Pentwater, Michigan

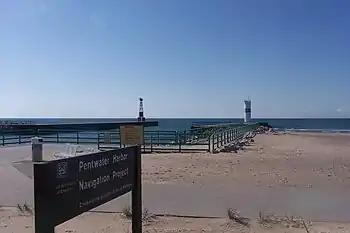
Pentwater harbor and beach

Eight streets within the village: Hancock, Carroll, Wythe, Rutledge, Rush, Ellery, Morris, and Clymer, are named after signers of the Declaration of Independence.